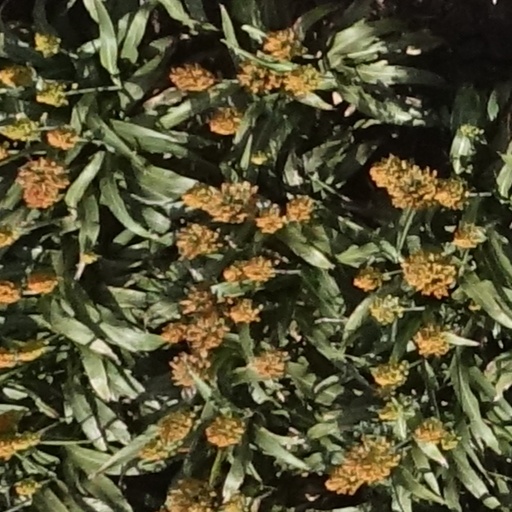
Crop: sorghum